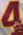
Number: 4